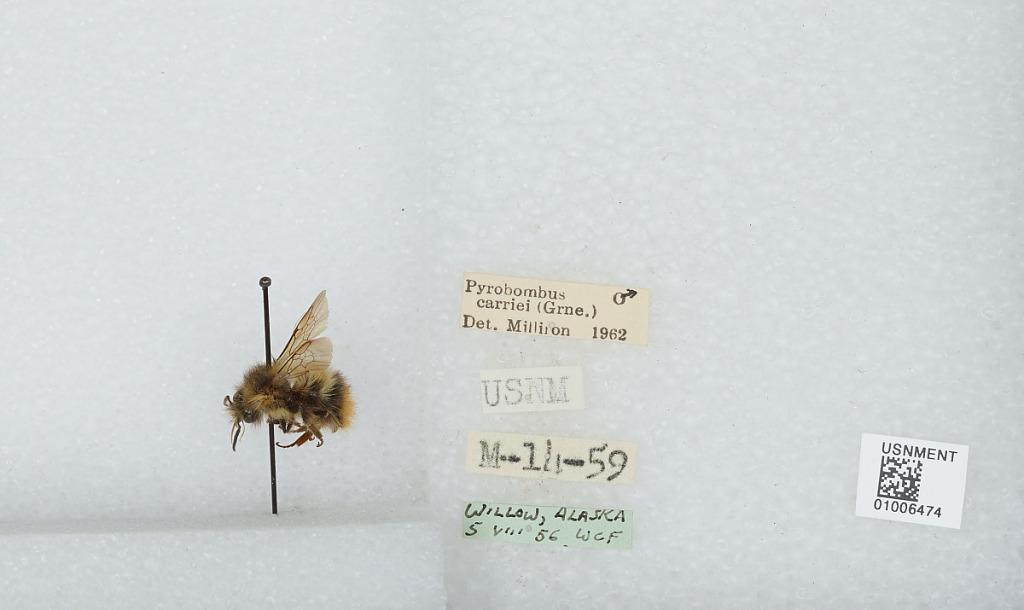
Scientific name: Bombus (Pyrobombus) frigidus Smith
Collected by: C. F.
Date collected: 1956-8-5
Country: United States
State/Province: Alaska
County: Matanuska-Susitna
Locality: Willow
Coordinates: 61.7694, -149.991
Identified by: Milliron